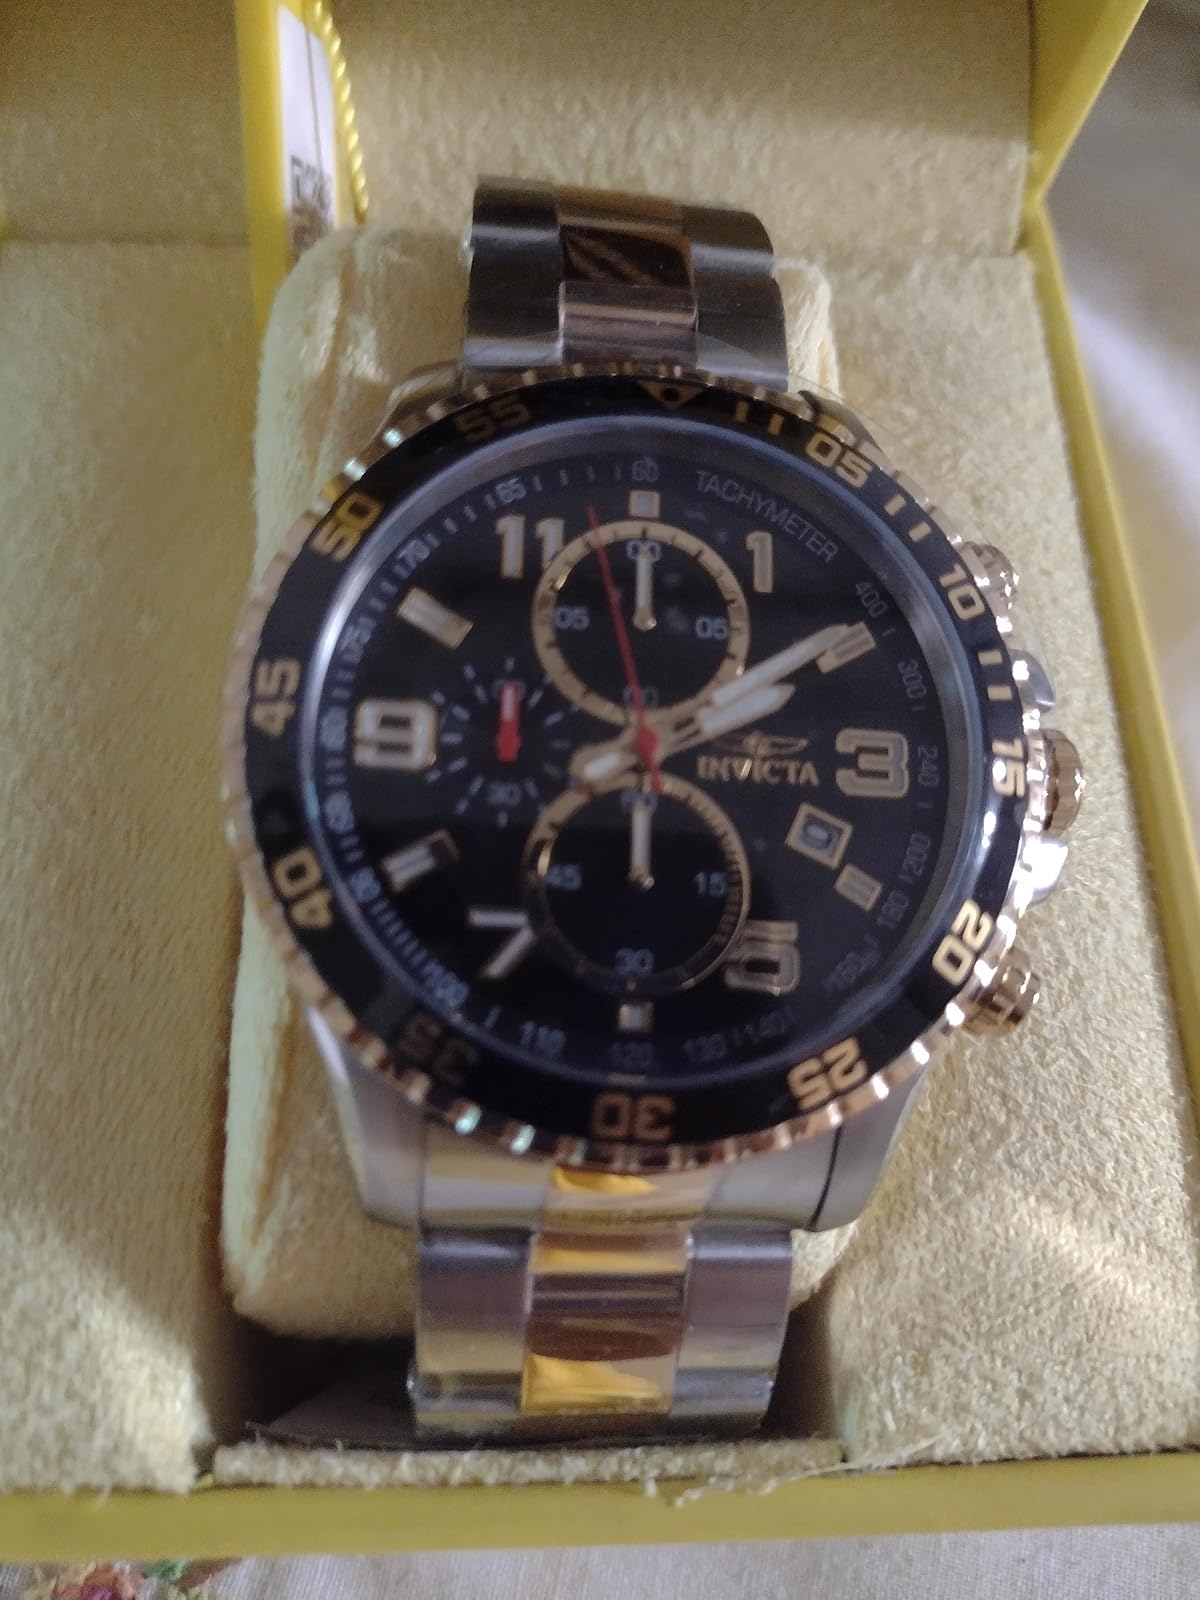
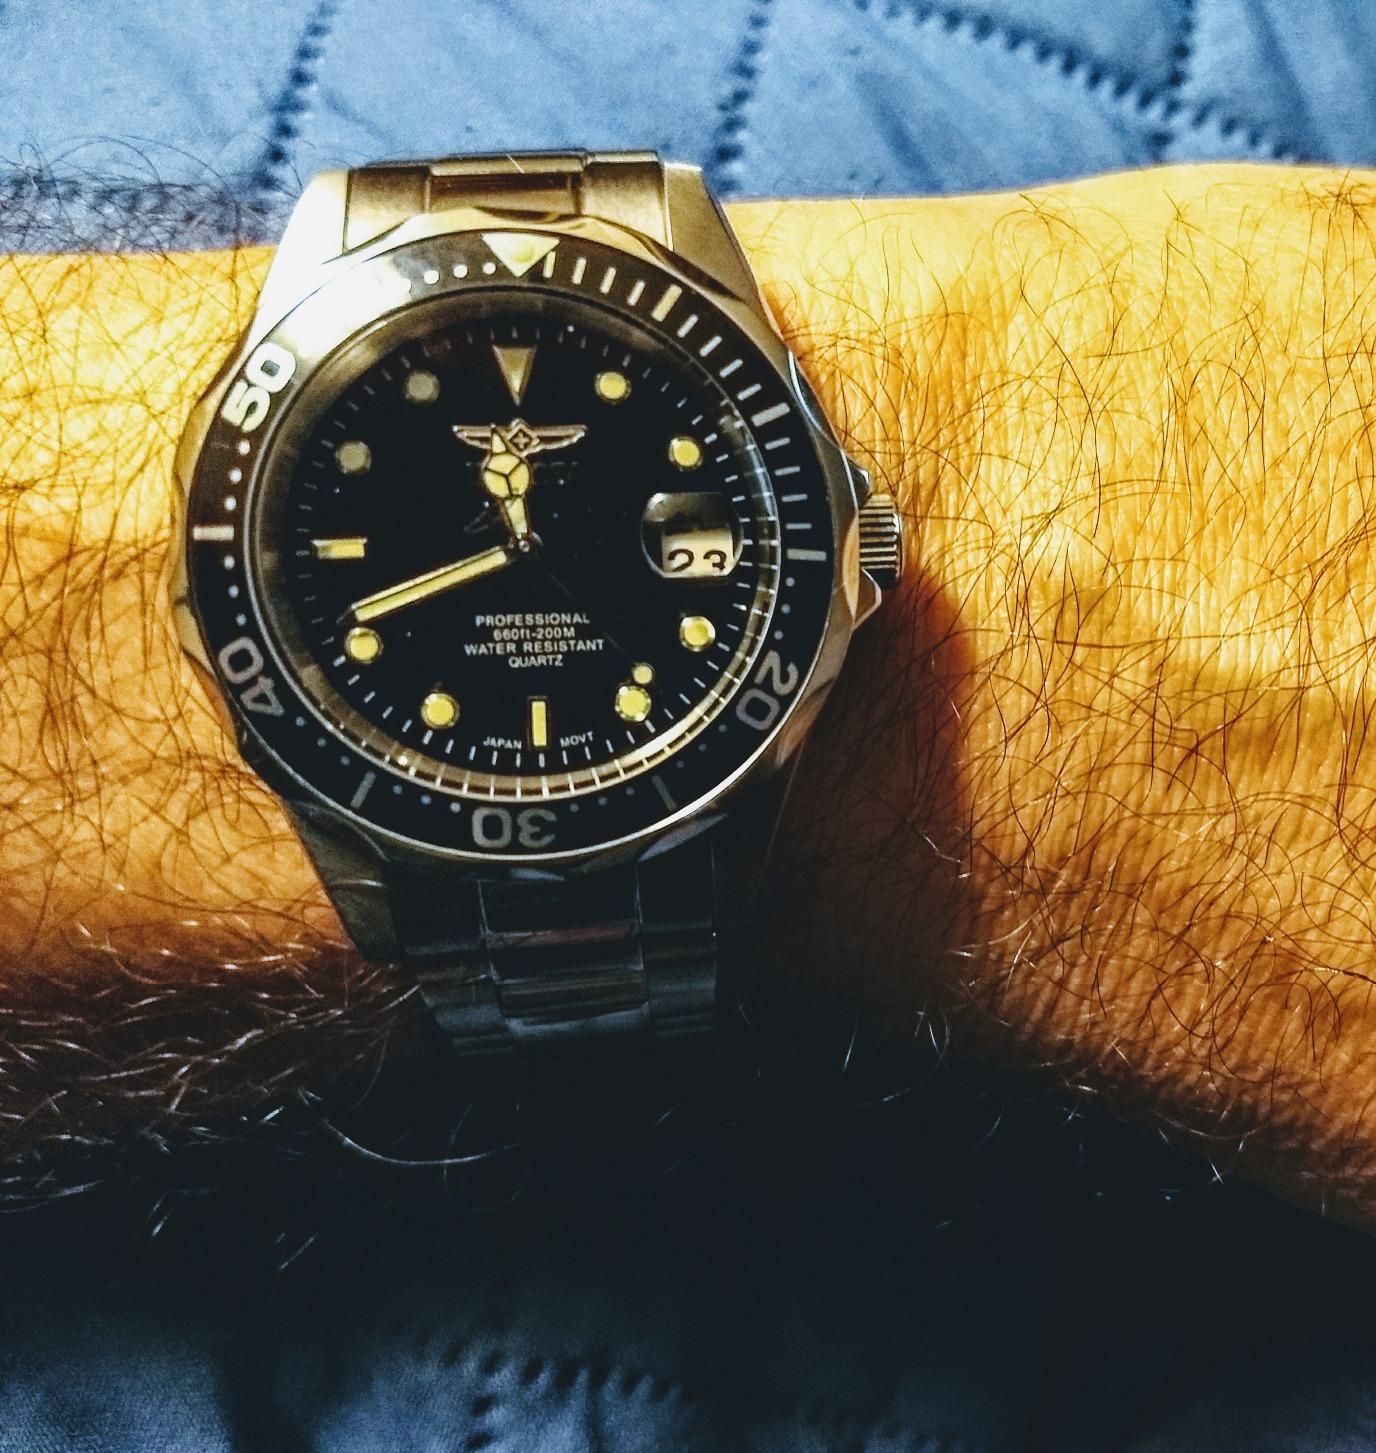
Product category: accessories_watch
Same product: no